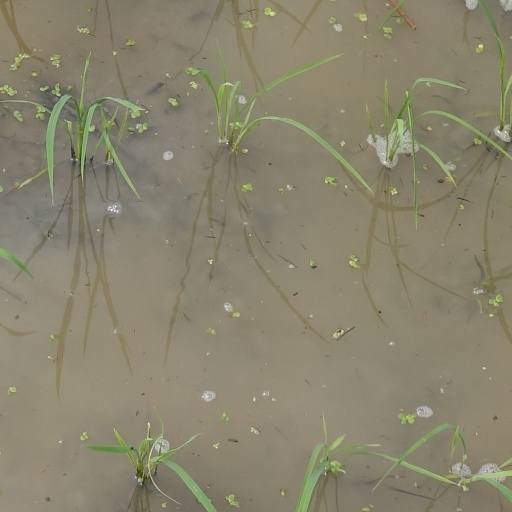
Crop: rice